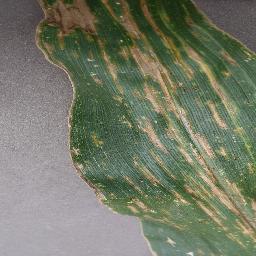
Label: Corn___Cercospora_leaf_spot Gray_leaf_spot